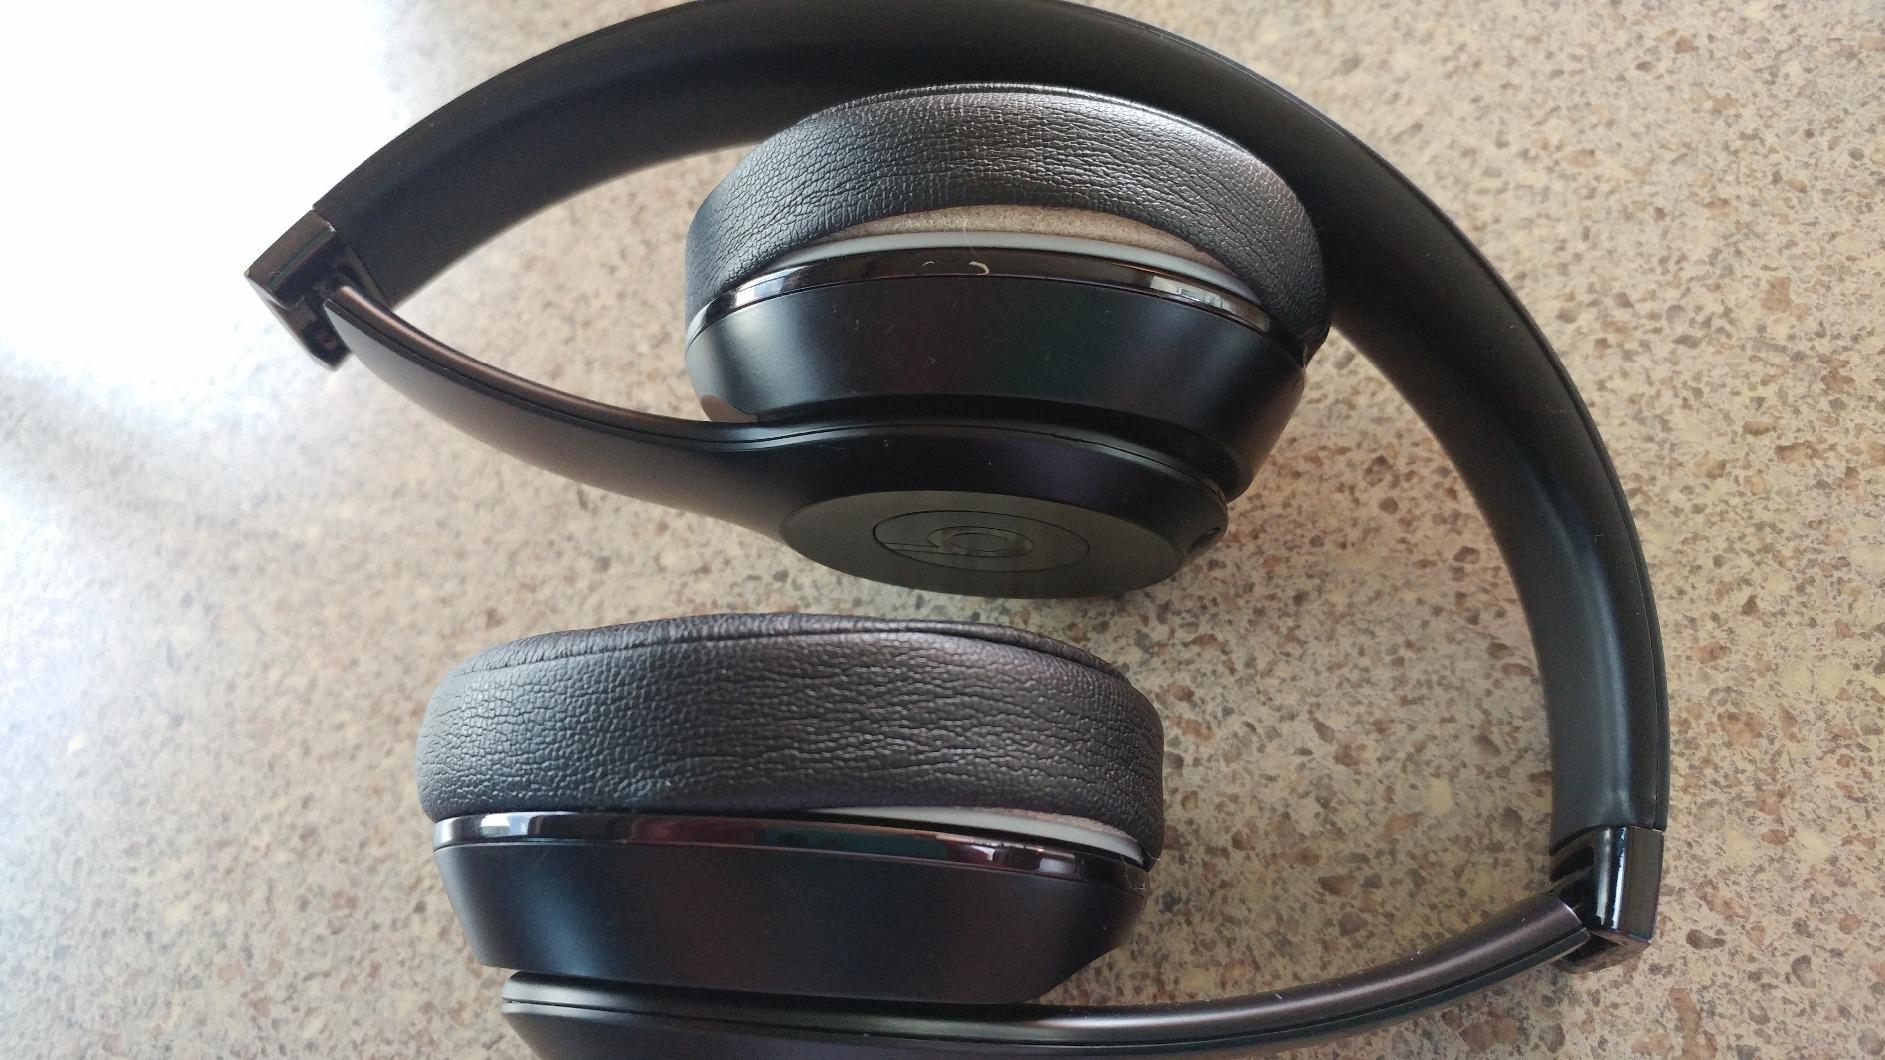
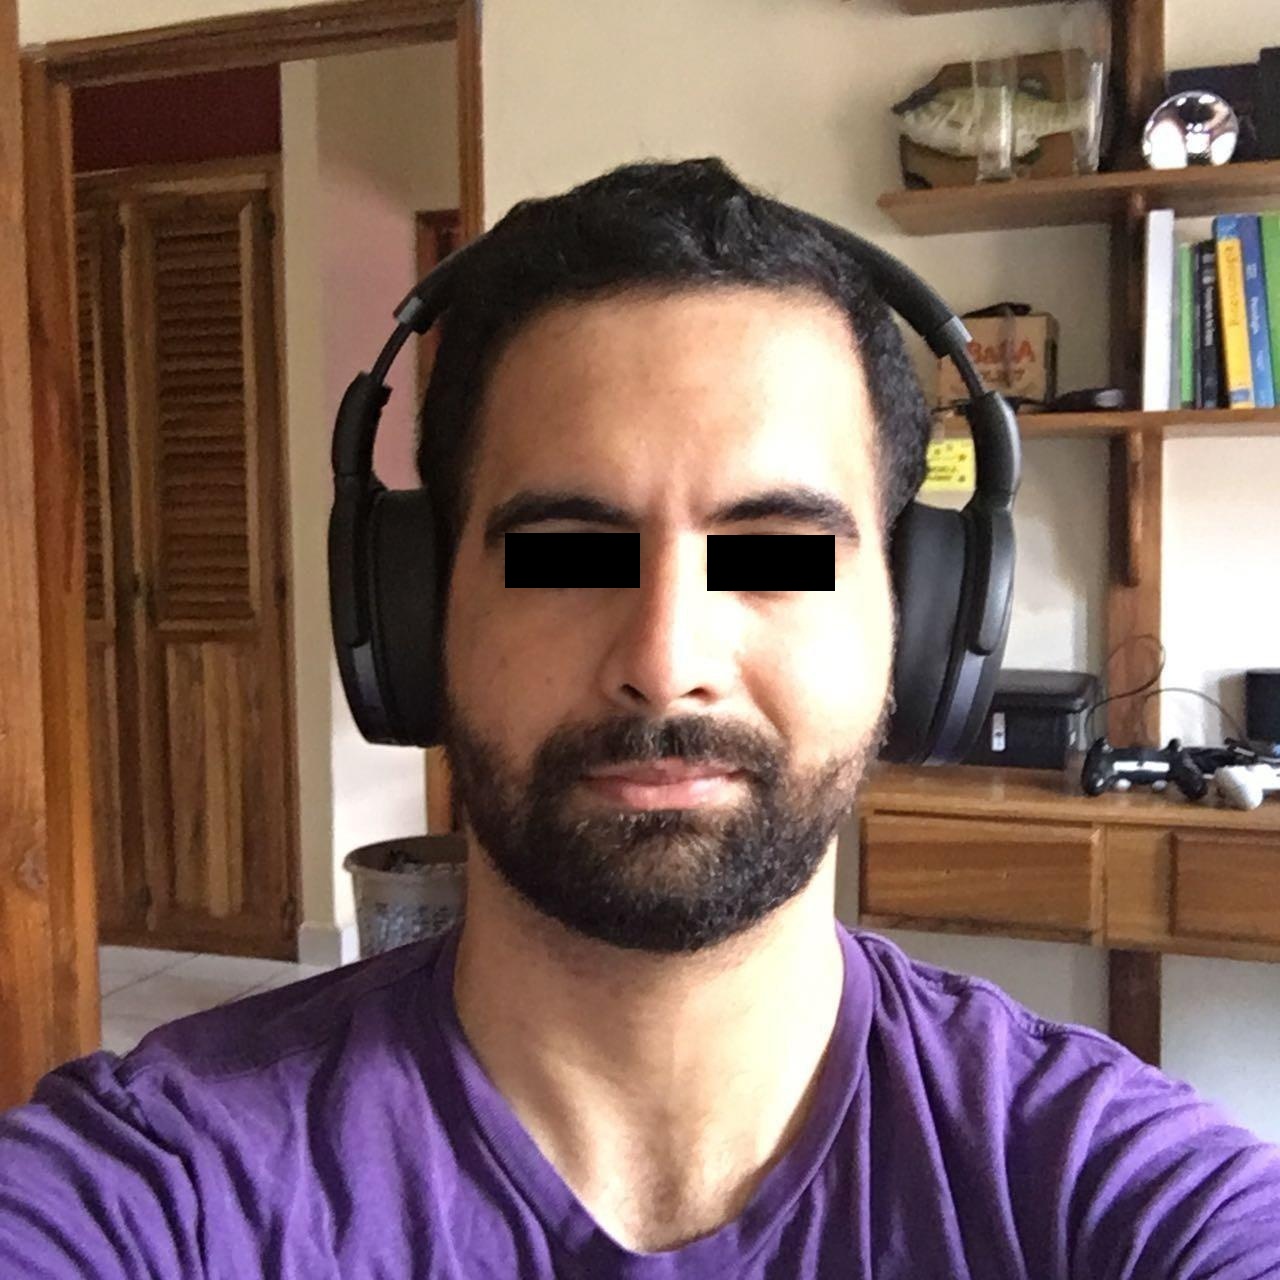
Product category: headphones
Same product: no